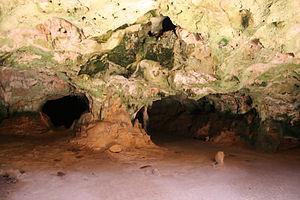
Les grottes de Quadiriki sont situées dans le Parc National Arikok, sur l'île d'Aruba. Il y a trois grottes, que les touristes explorent couramment. Les grottes sont situées au pied d'une falaise de calcaire. Ils contiennent des pétroglyphes Amérindiens. Le nom des grottes vient de l'Arawak.